Aria (Image Comics)

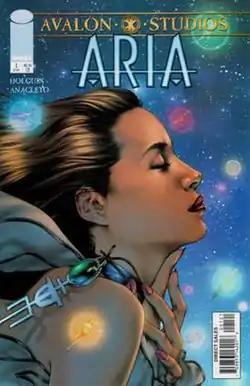
Cover of "Aria" #1 (January 1999), art by Michael Turner

Aria is a comic book metaseries published by Image Comics (initially through Avalon Studios), written by Brian Holguin and drawn by Jay Anacleto.